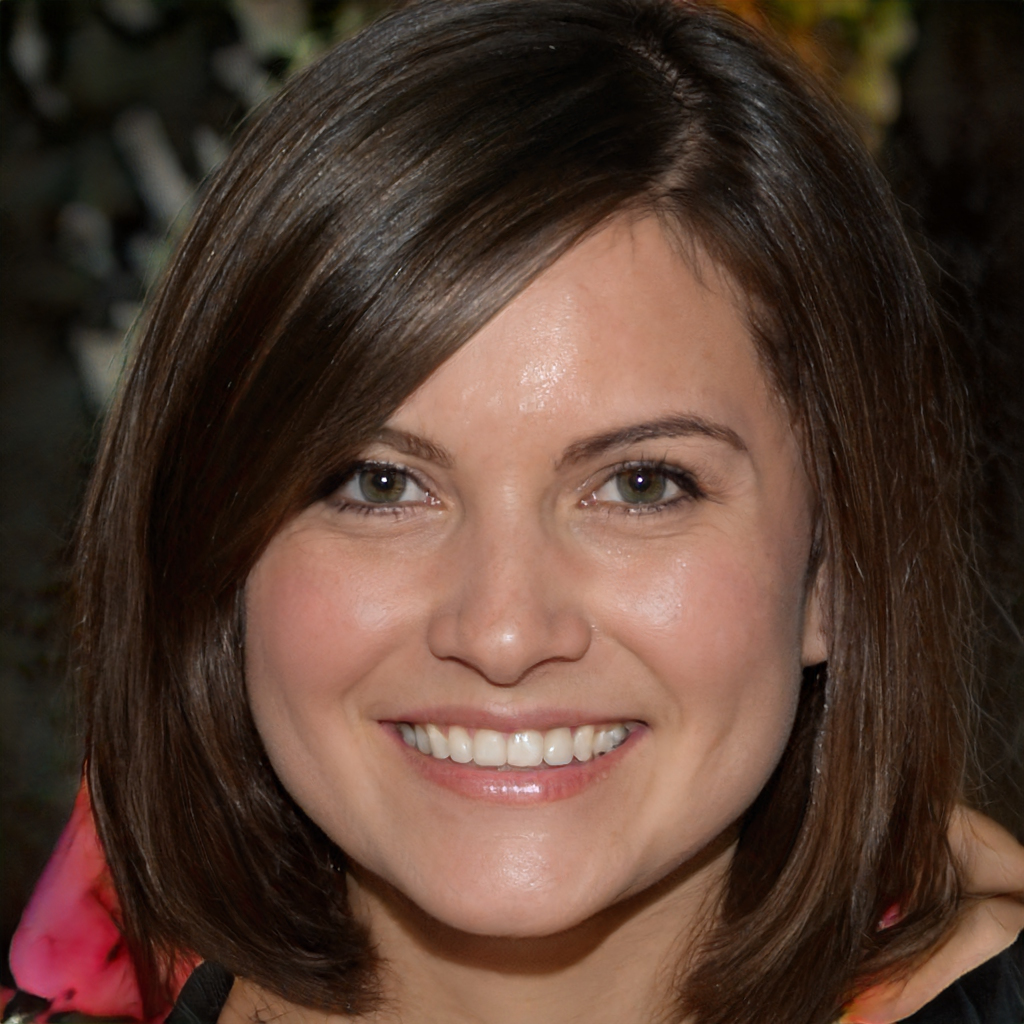
Gender: Female